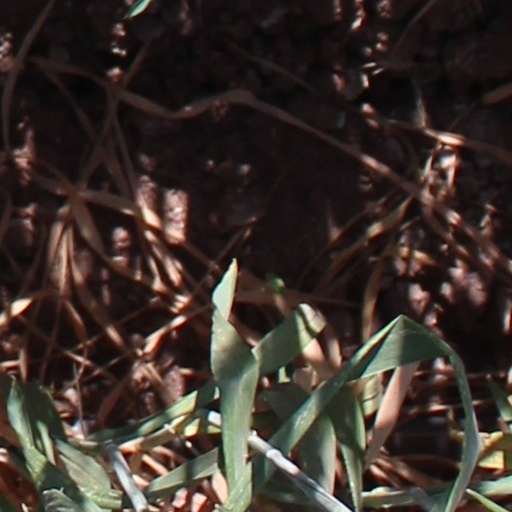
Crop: wheat